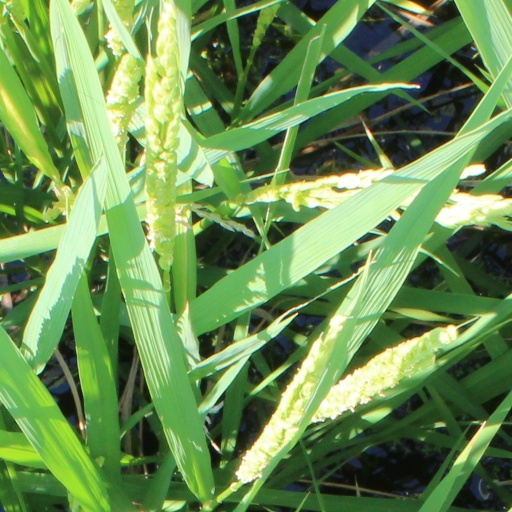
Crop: rice